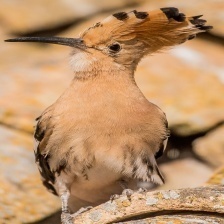
Species: HOOPOES
Scientific name: UPUPIDAE